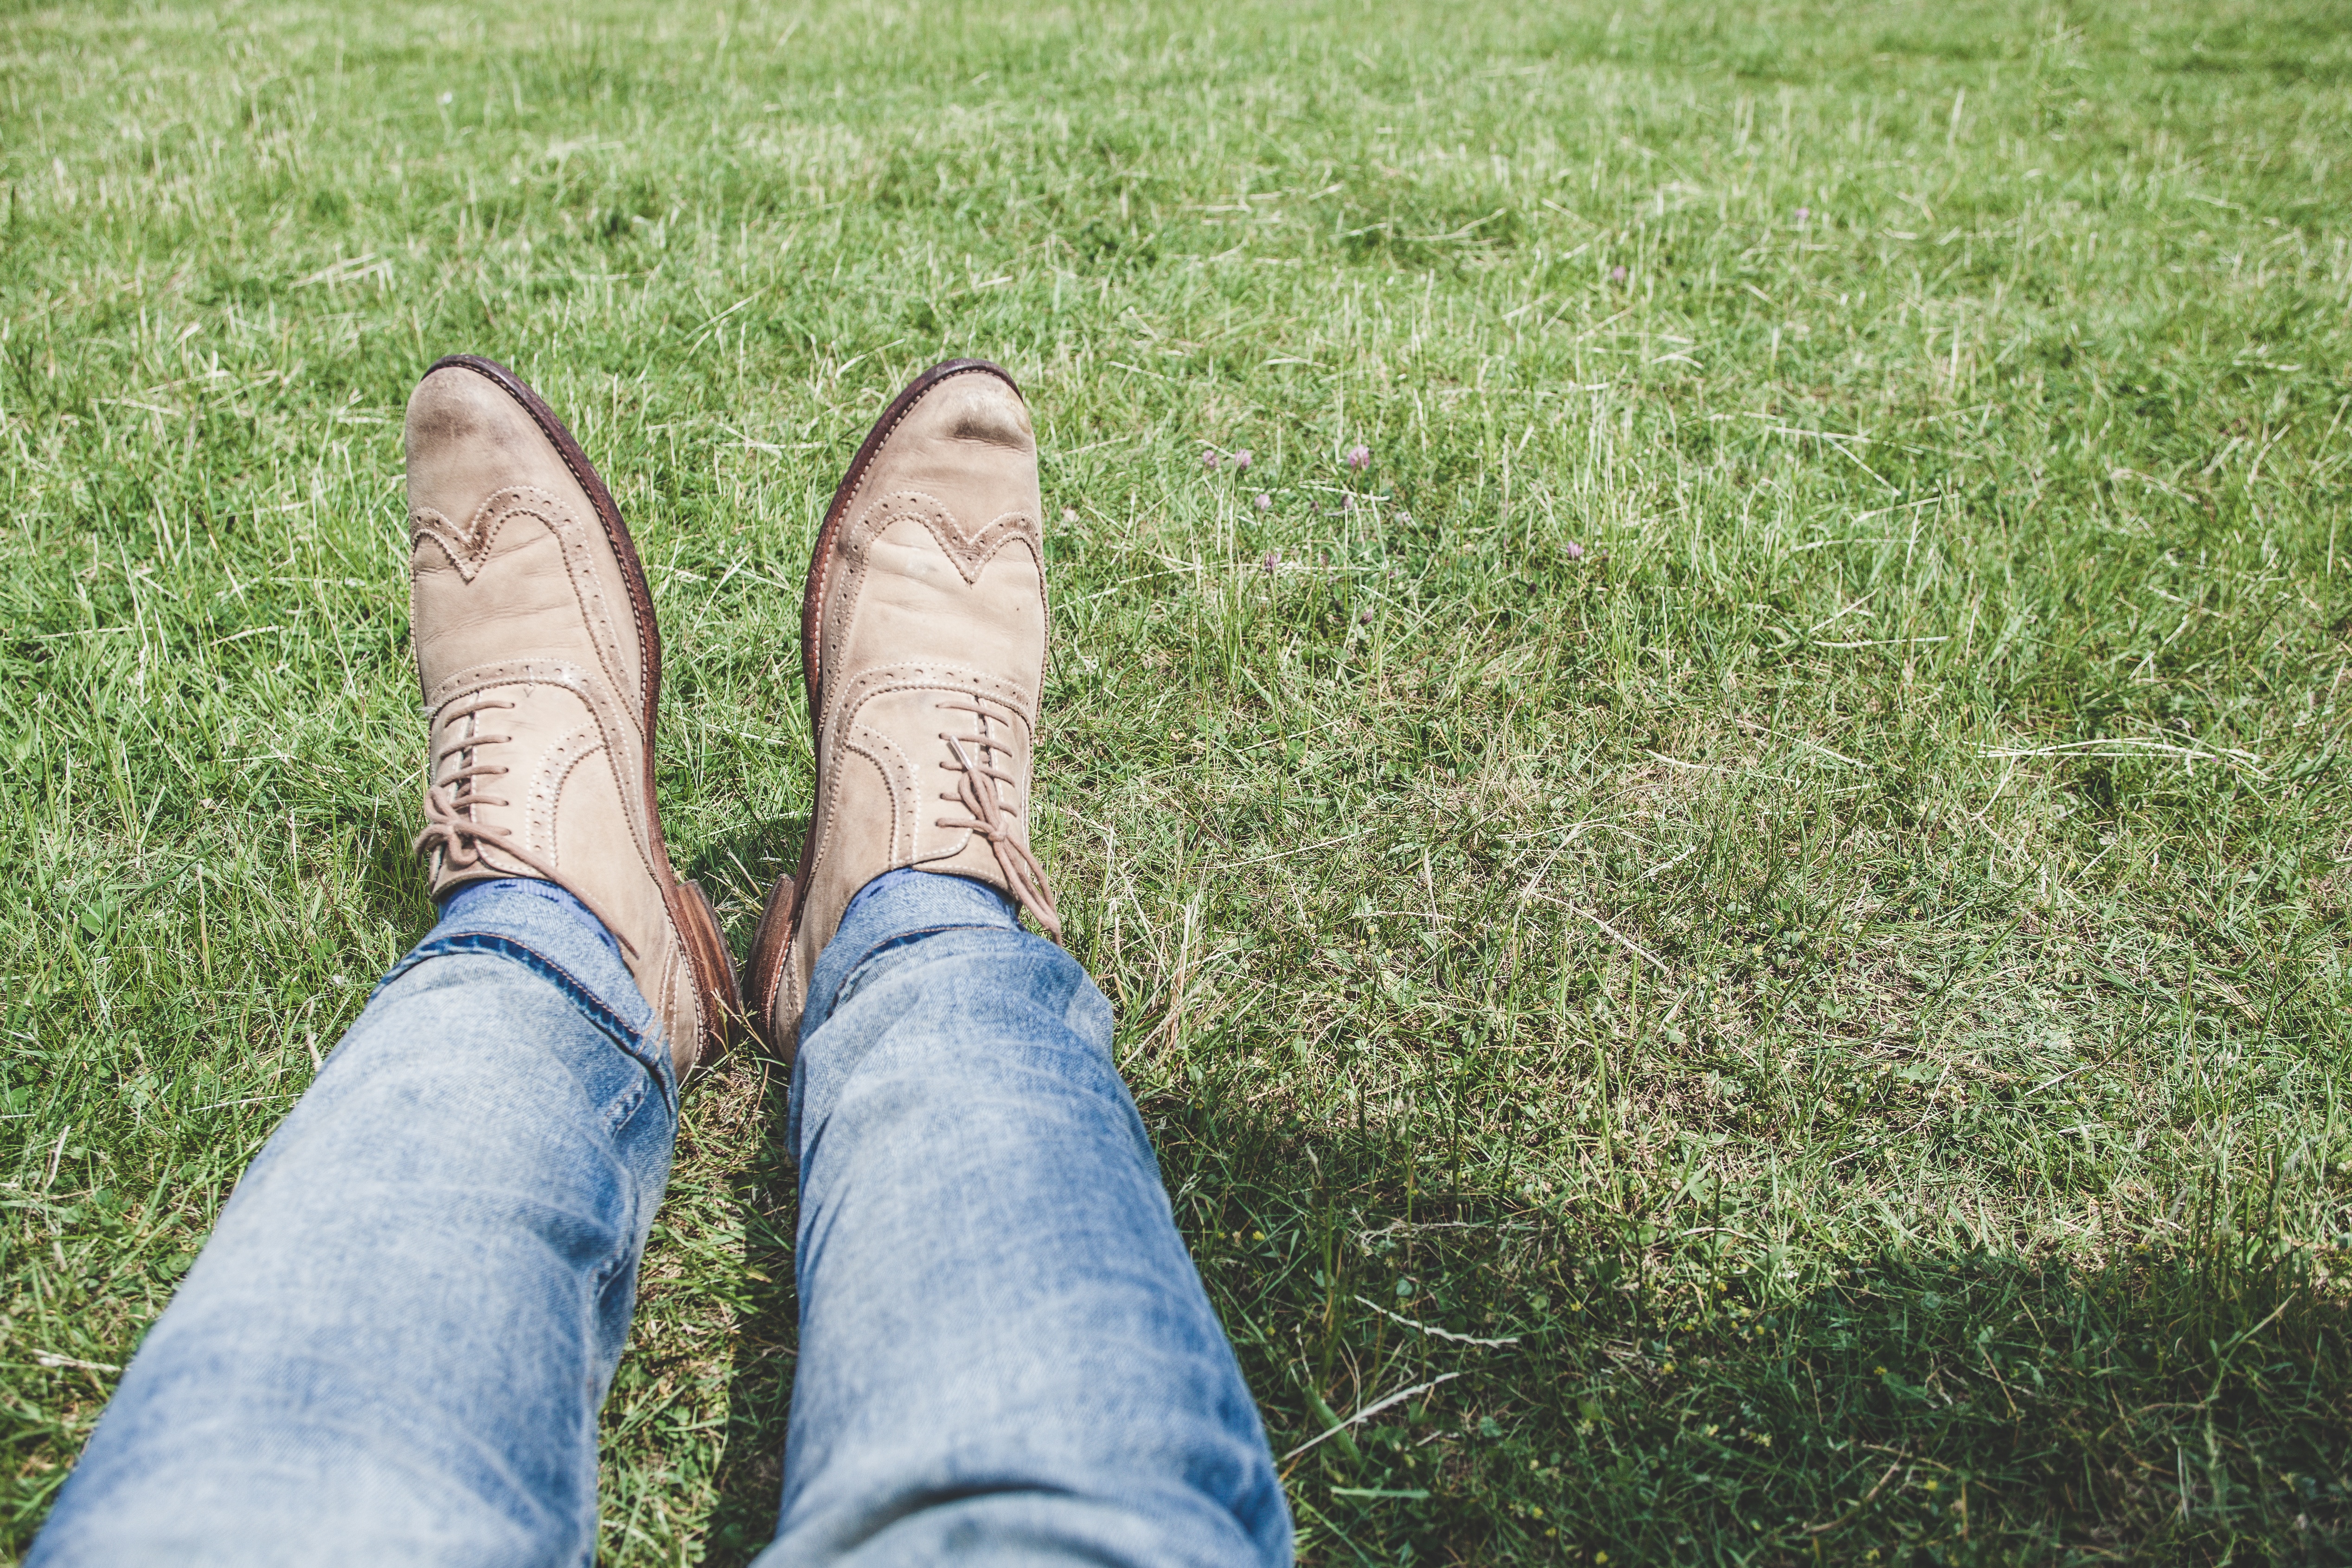
hand, grass, shoe, lawn, meadow, leg, finger, jeans, spring, green, lace, human body, footwear